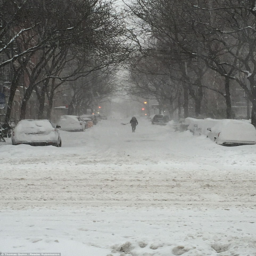
snow fell on saturday and is due to continue overnight , bringing inches